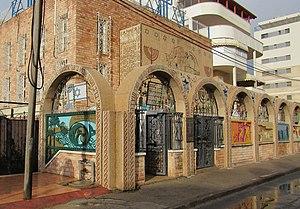
L'histoire des Juifs en Tunisie s'étend sur près de deux mille ans. Attestée au IIᵉ siècle mais sans doute plus ancienne, la communauté juive en Tunisie croît à la suite de vagues d'immigration successives et d'un prosélytisme important créant des communautés de Berbères juifs. Toutefois, son développement est freiné par des mesures anti-juives à partir de l'édit de Milan et à l'époque de l'exarchat de Carthage.